Madeleine cemetery

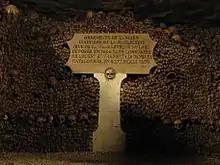
Plaque in the Catacombs of Paris indicating the placement of the bones transferred from the Madeleine Cemetery

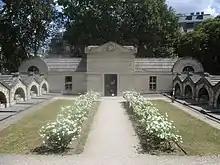
Chapelle expiatoire roses blanches

In 1720, the parish of Sainte-Madeleine de la Ville-l’Évêque bought a piece of land of approximately 45x19m destined to become the third cemetery of the parish. It became known as the Madeleine Cemetery.